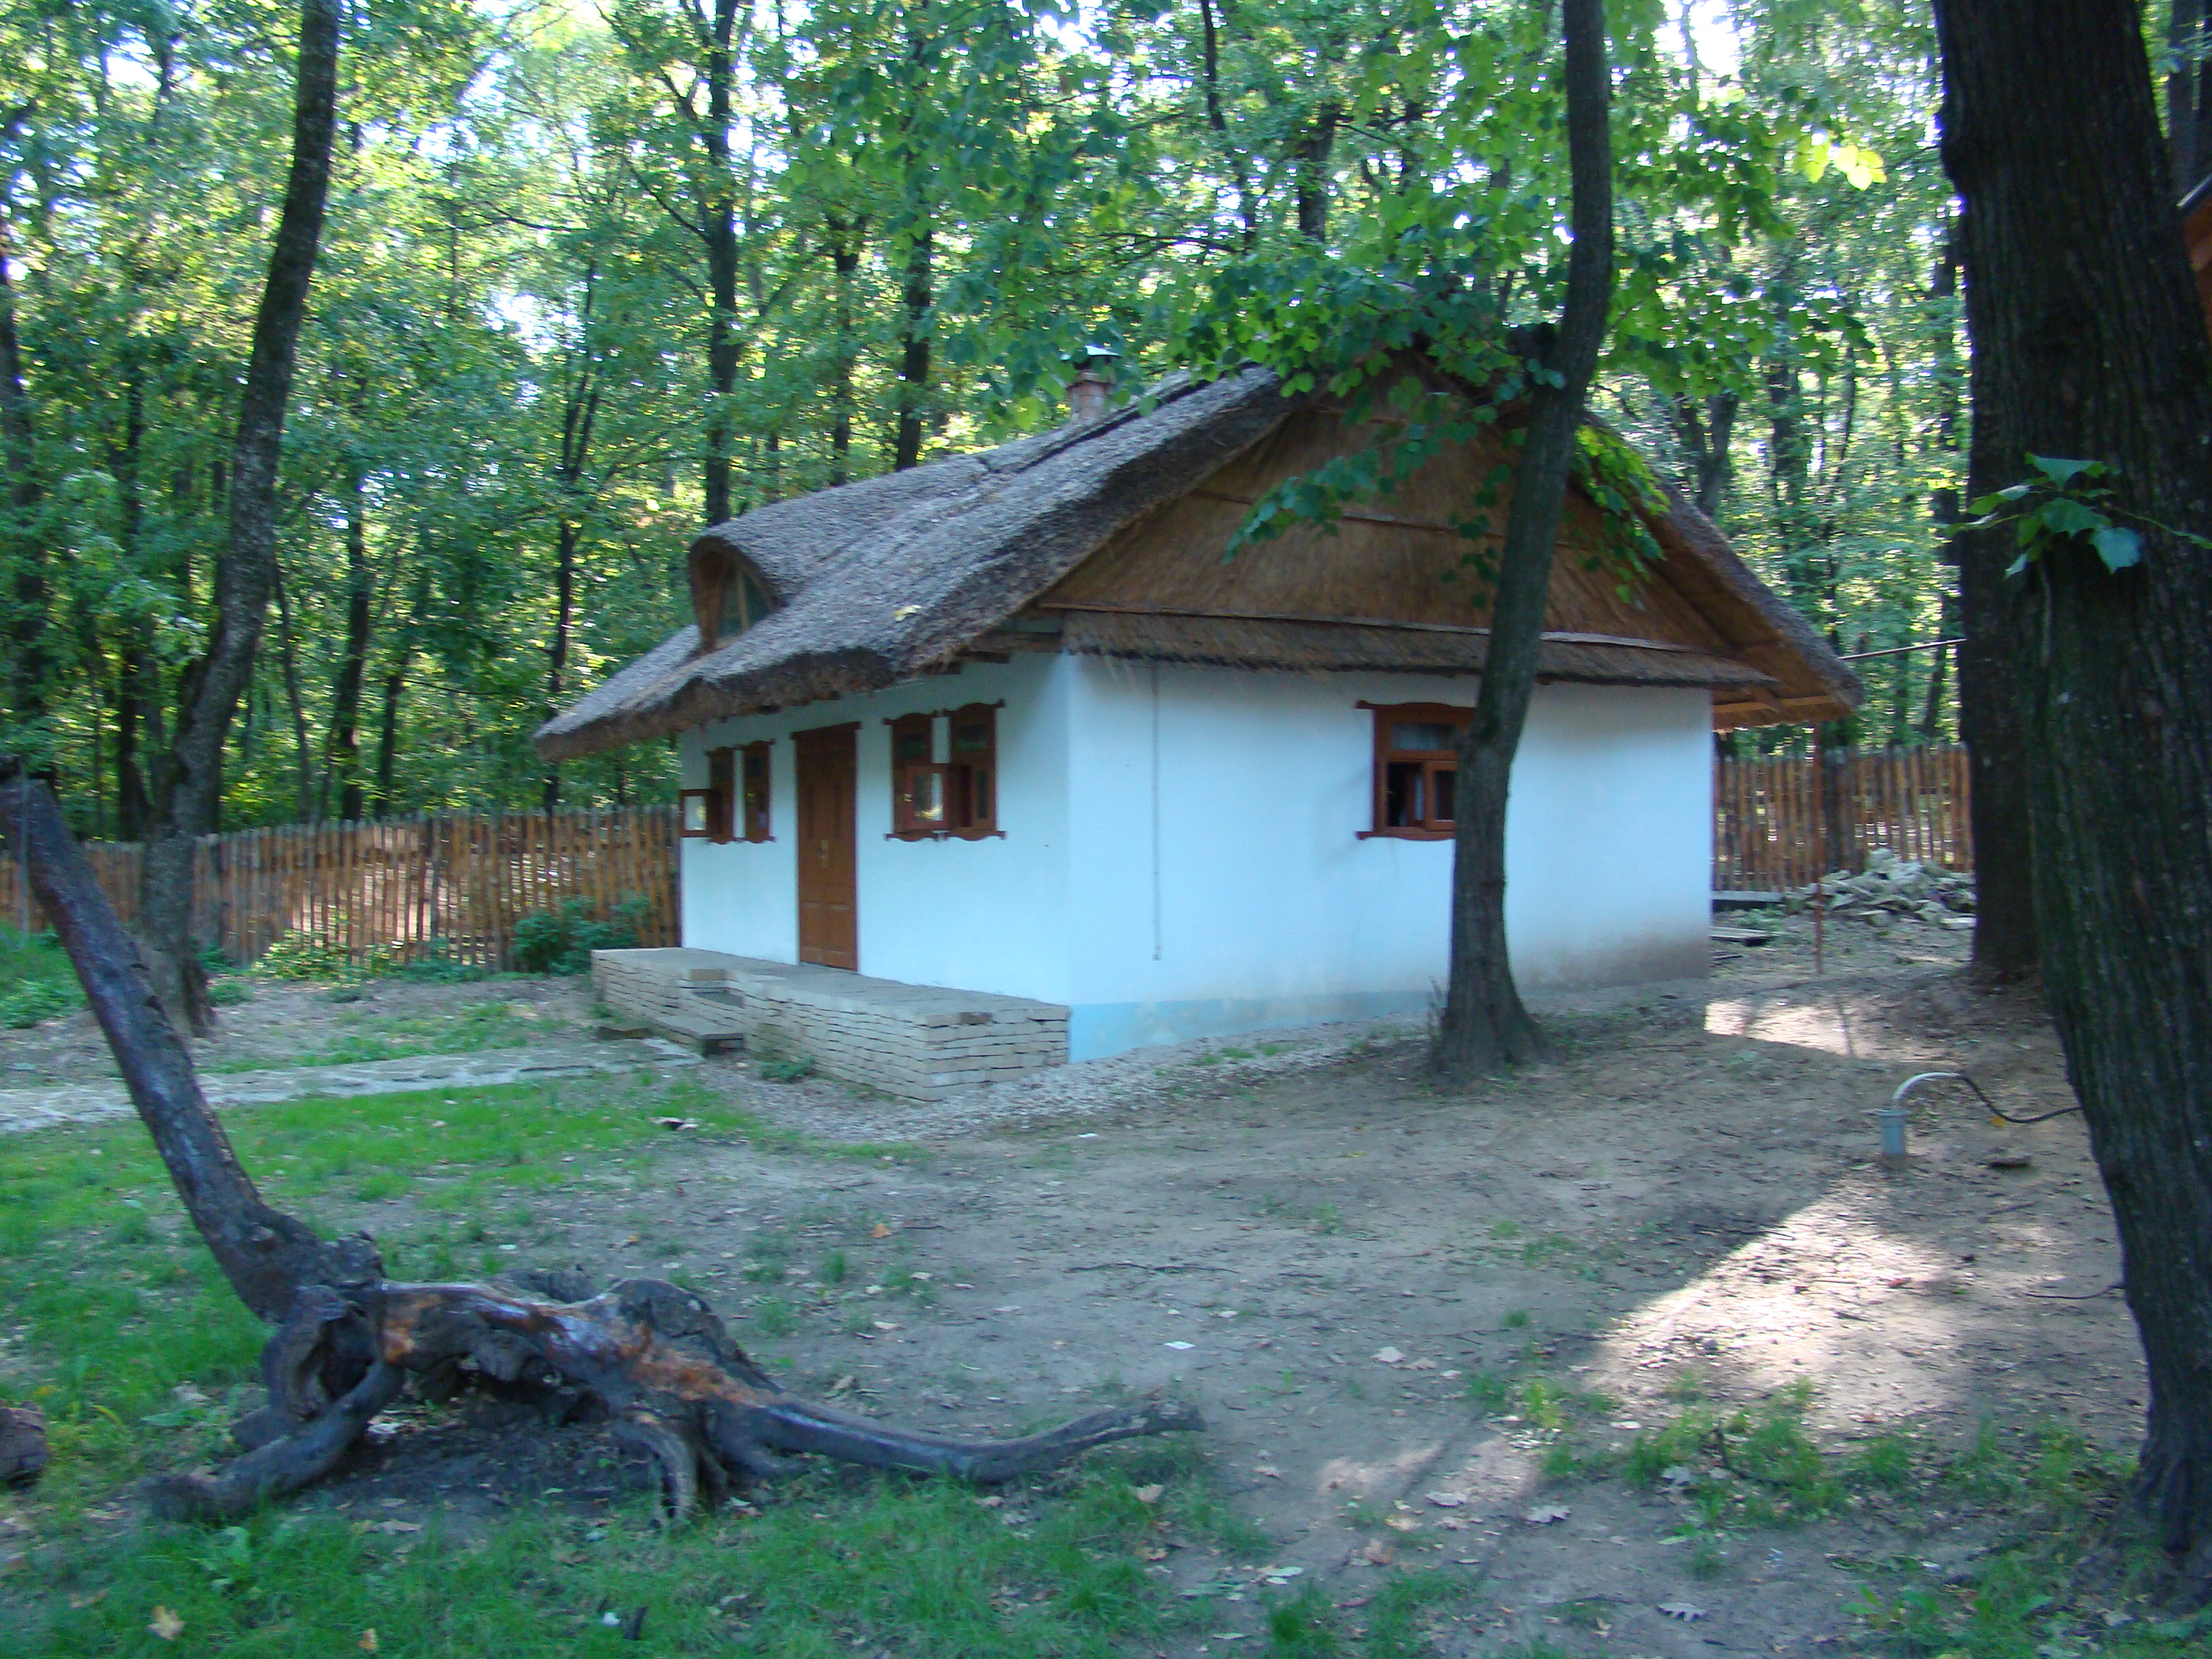
forest, house, building, home, travel, hut, shack, jungle, cottage, sony, woodland, log cabin, dsch9, moldova, rural area